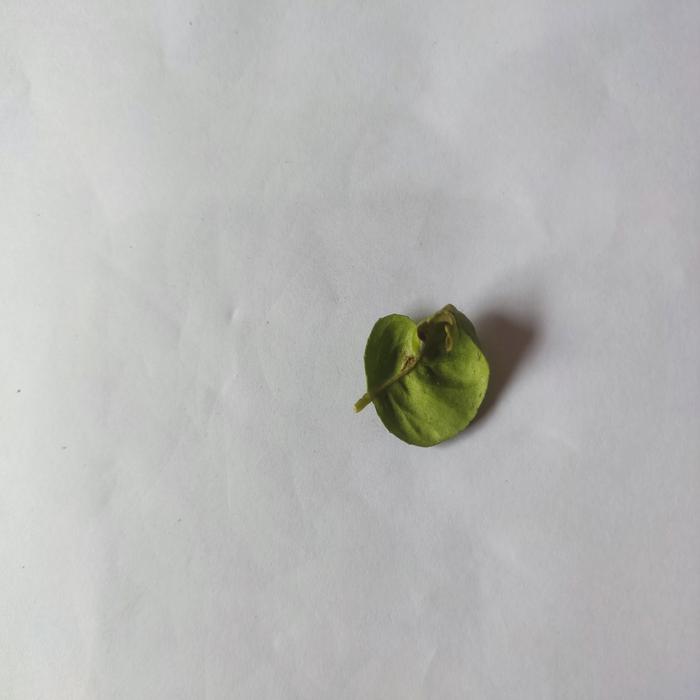
Crop: Lemon
Leaf condition: Leaf_Curl